Rafinha (footballer, born 1985)

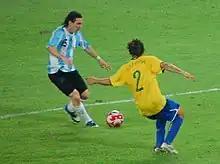
Rafinha against Lionel Messi at the 2008 Summer Olympics

In the summer of 2008, Rafinha was involved in a dispute with his club about his participation for Brazil at the 2008 Beijing Olympic Games.